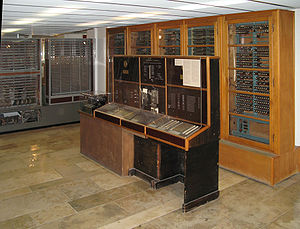
Z4
Zuses Z4 udstillet på Deutsches Museum i München
Z4 computeren, skabt af den tyske ingeniør og computer-pioner Konrad Zuse, og bygget af dennes firma Zuse KG, blev leveret til ETH Zürich, Schweiz, i september 1950.